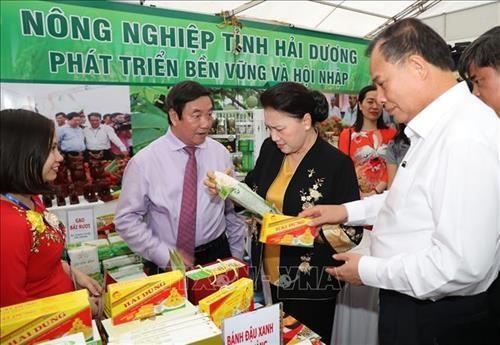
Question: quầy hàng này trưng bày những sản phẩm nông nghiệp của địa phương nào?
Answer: quầy hàng này trưng bày những sản phẩm nông nghiệp của tỉnh hải dương